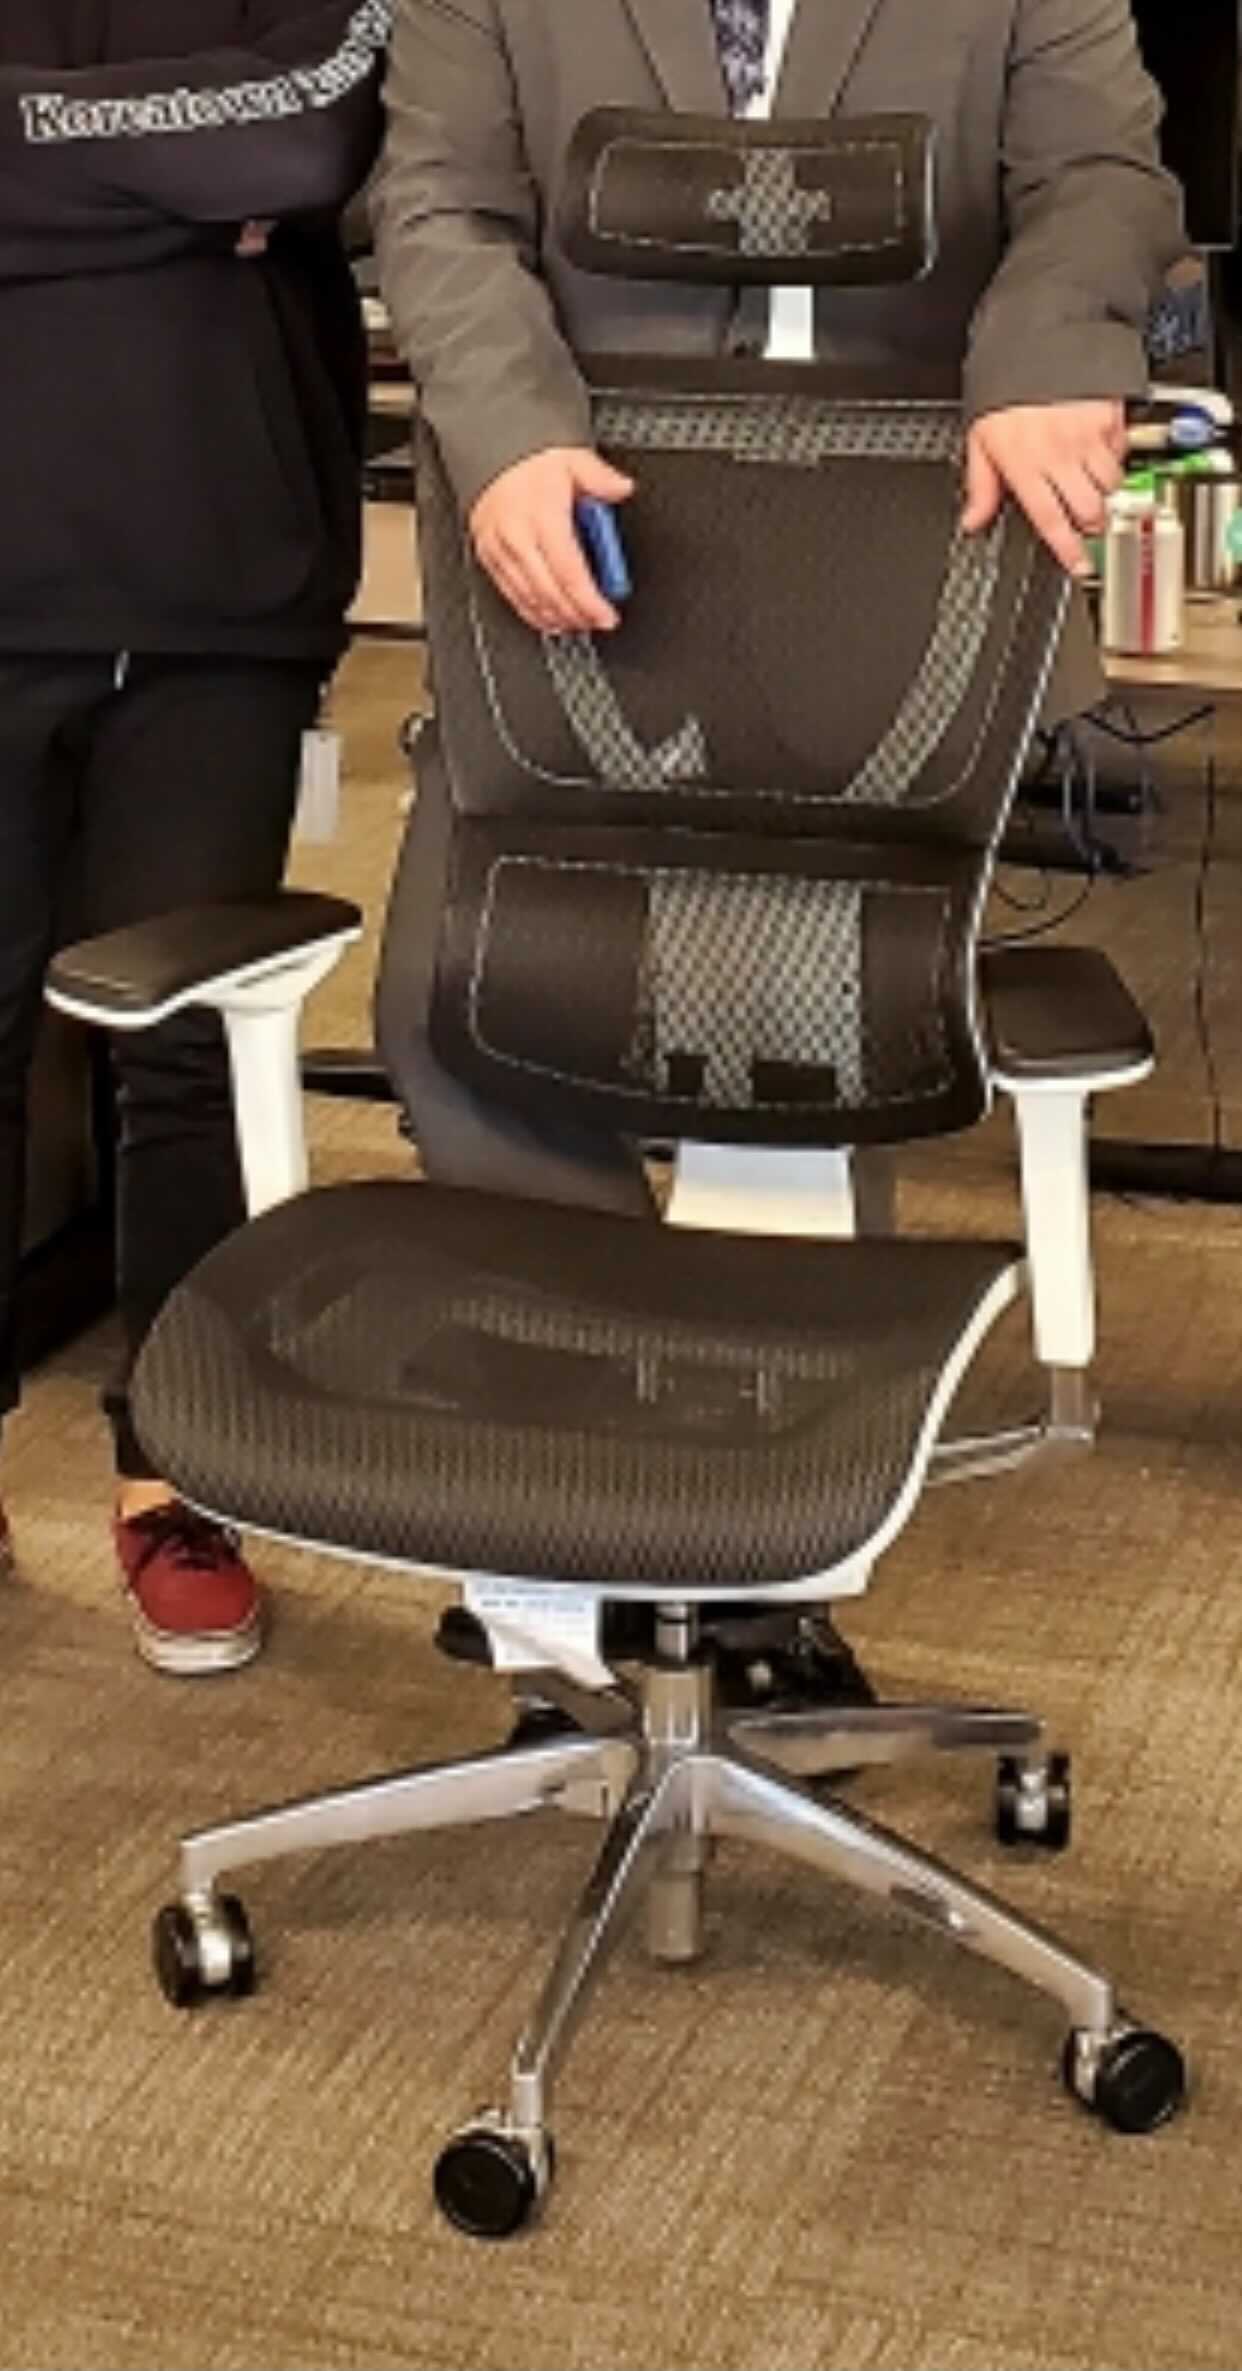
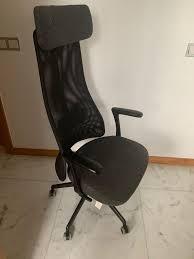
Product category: items_chair
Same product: no